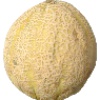
Label: cantaloupe